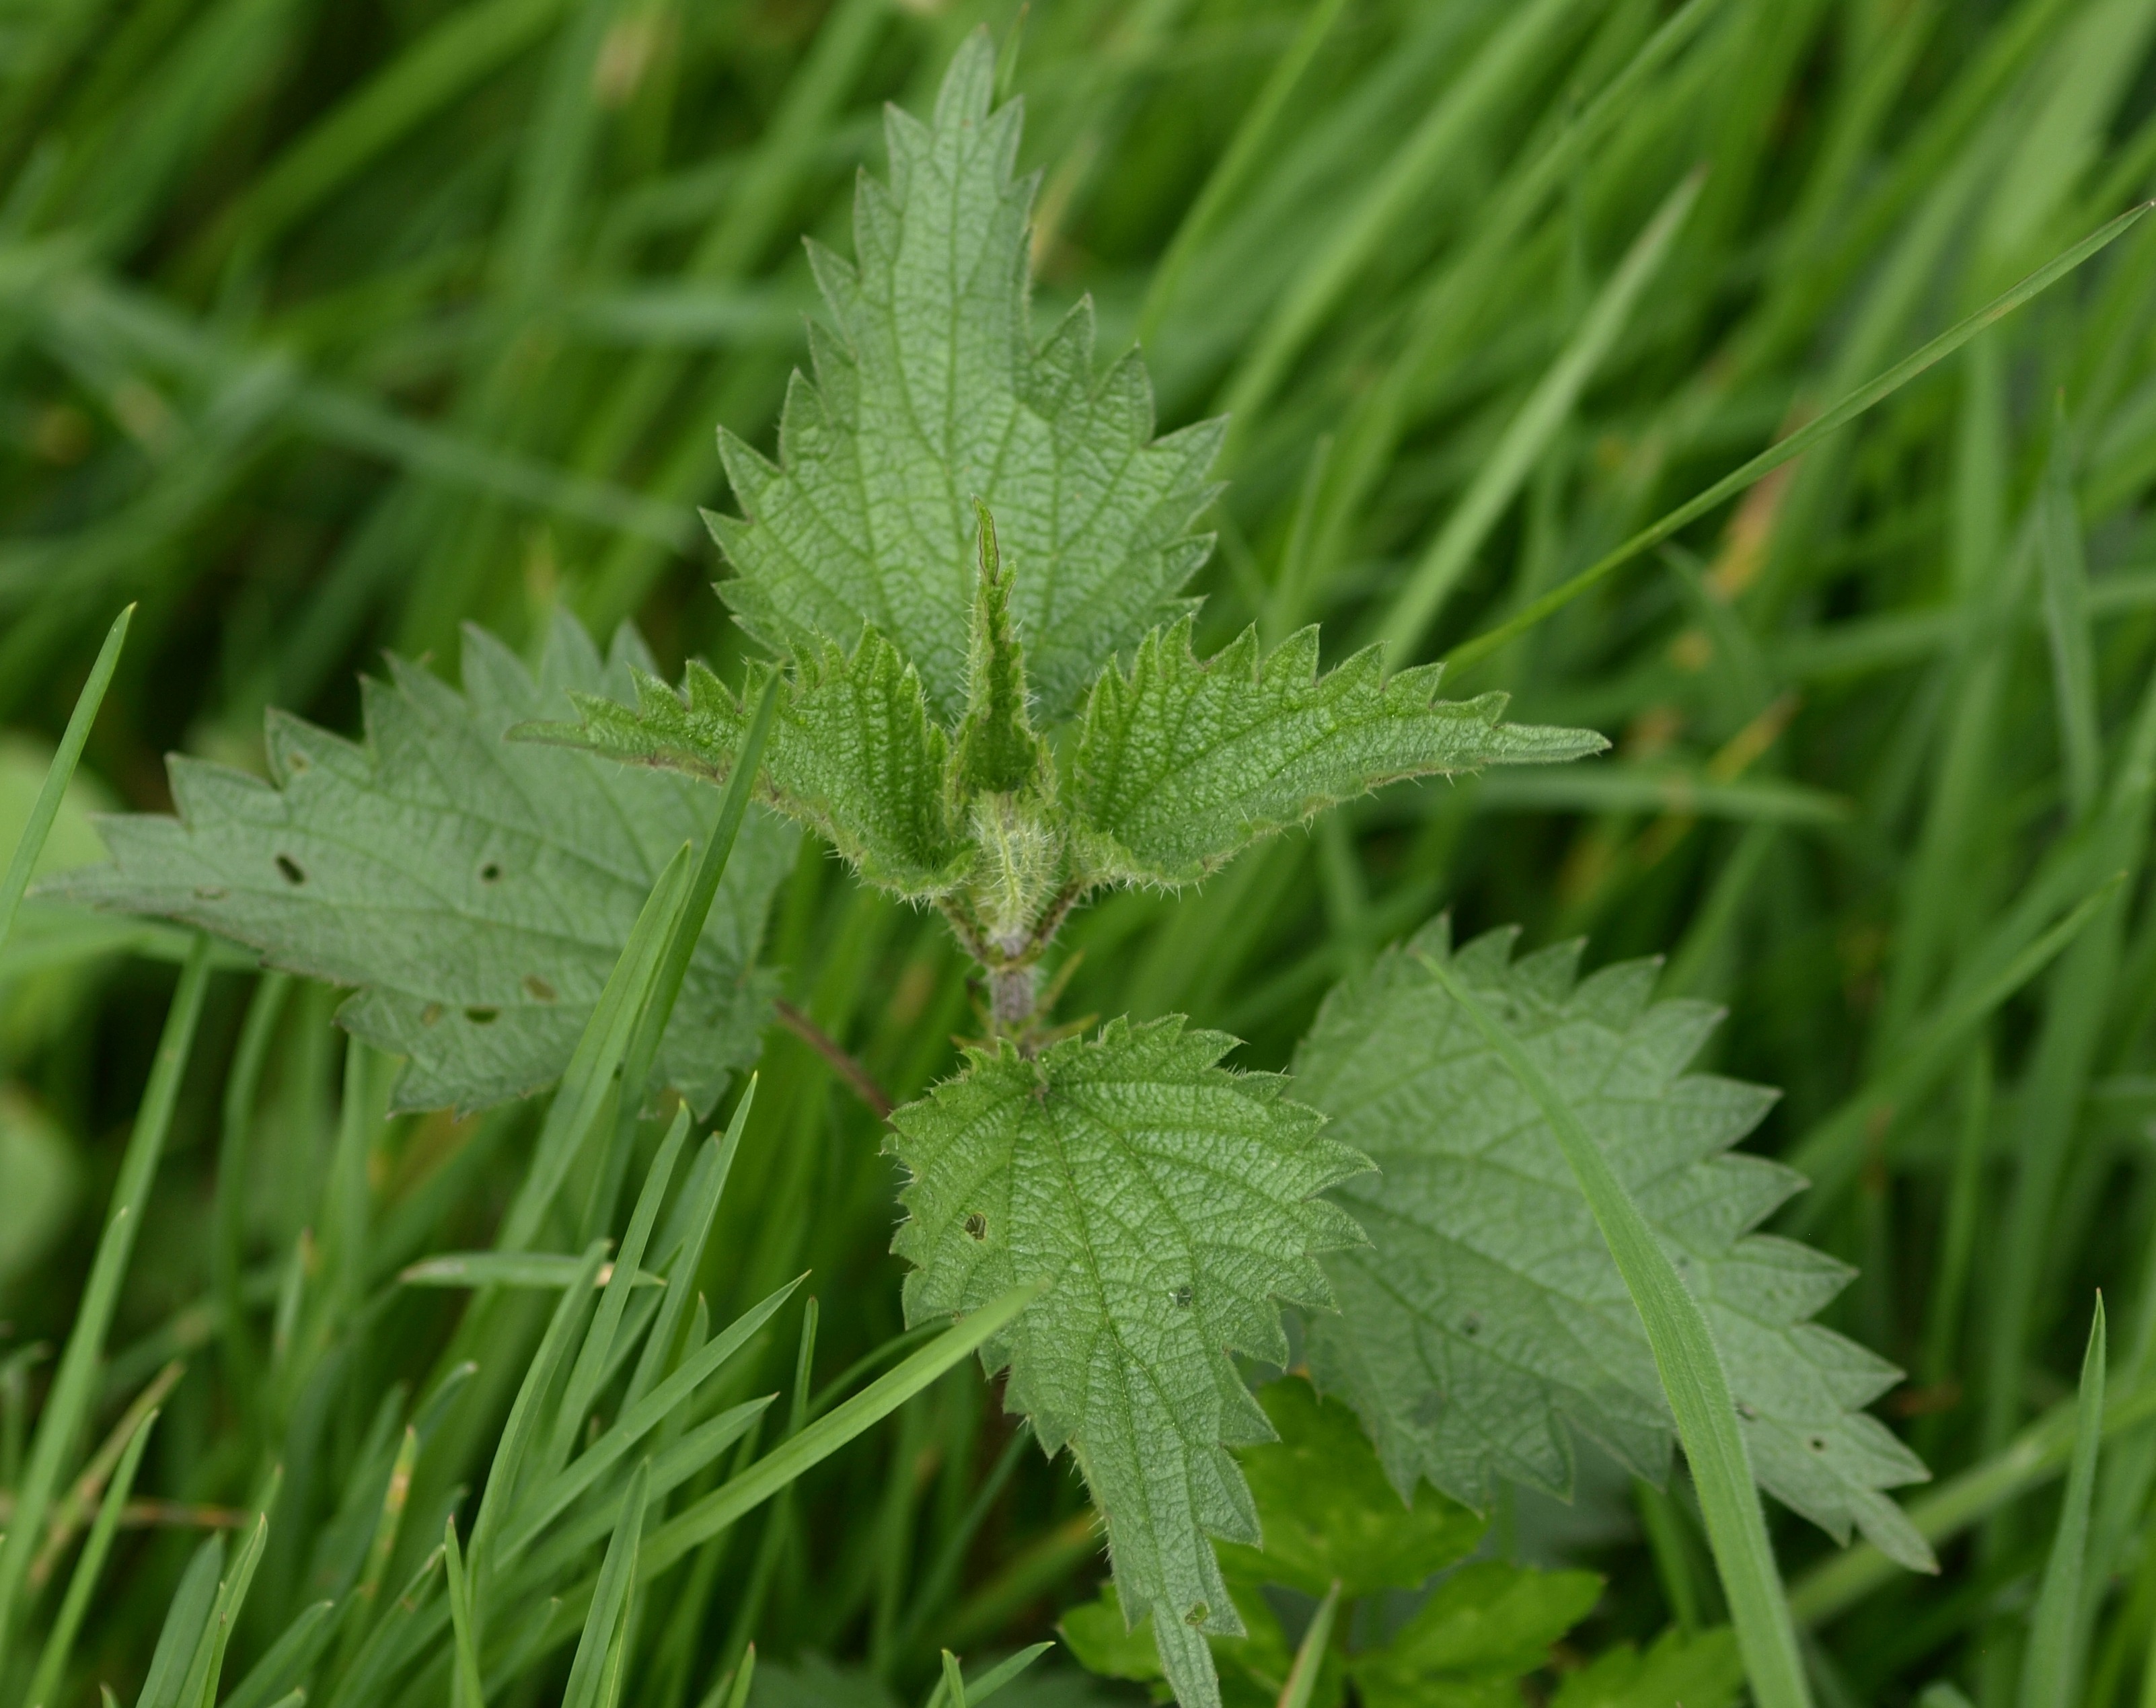
grass, plant, lawn, leaf, flower, herb, weed, flowering plant, daisy family, urtica, stinging nettle, burning hair, annual plant, grass family, land plant